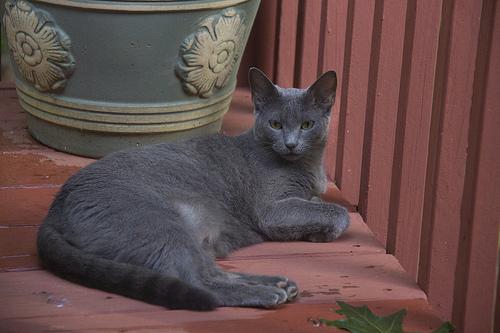
Breed: Russian Blue